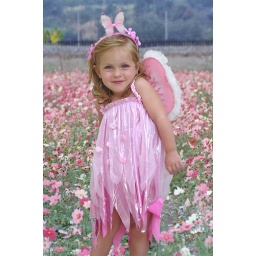
This picture use to have the siding of our house in the background where the flowers are now.